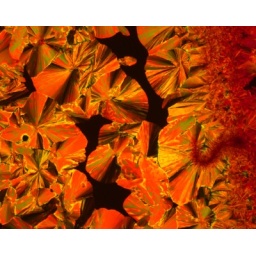
polarised light image of evaporated dye that formed these beautiful flower-like structures in yellow, orange and green